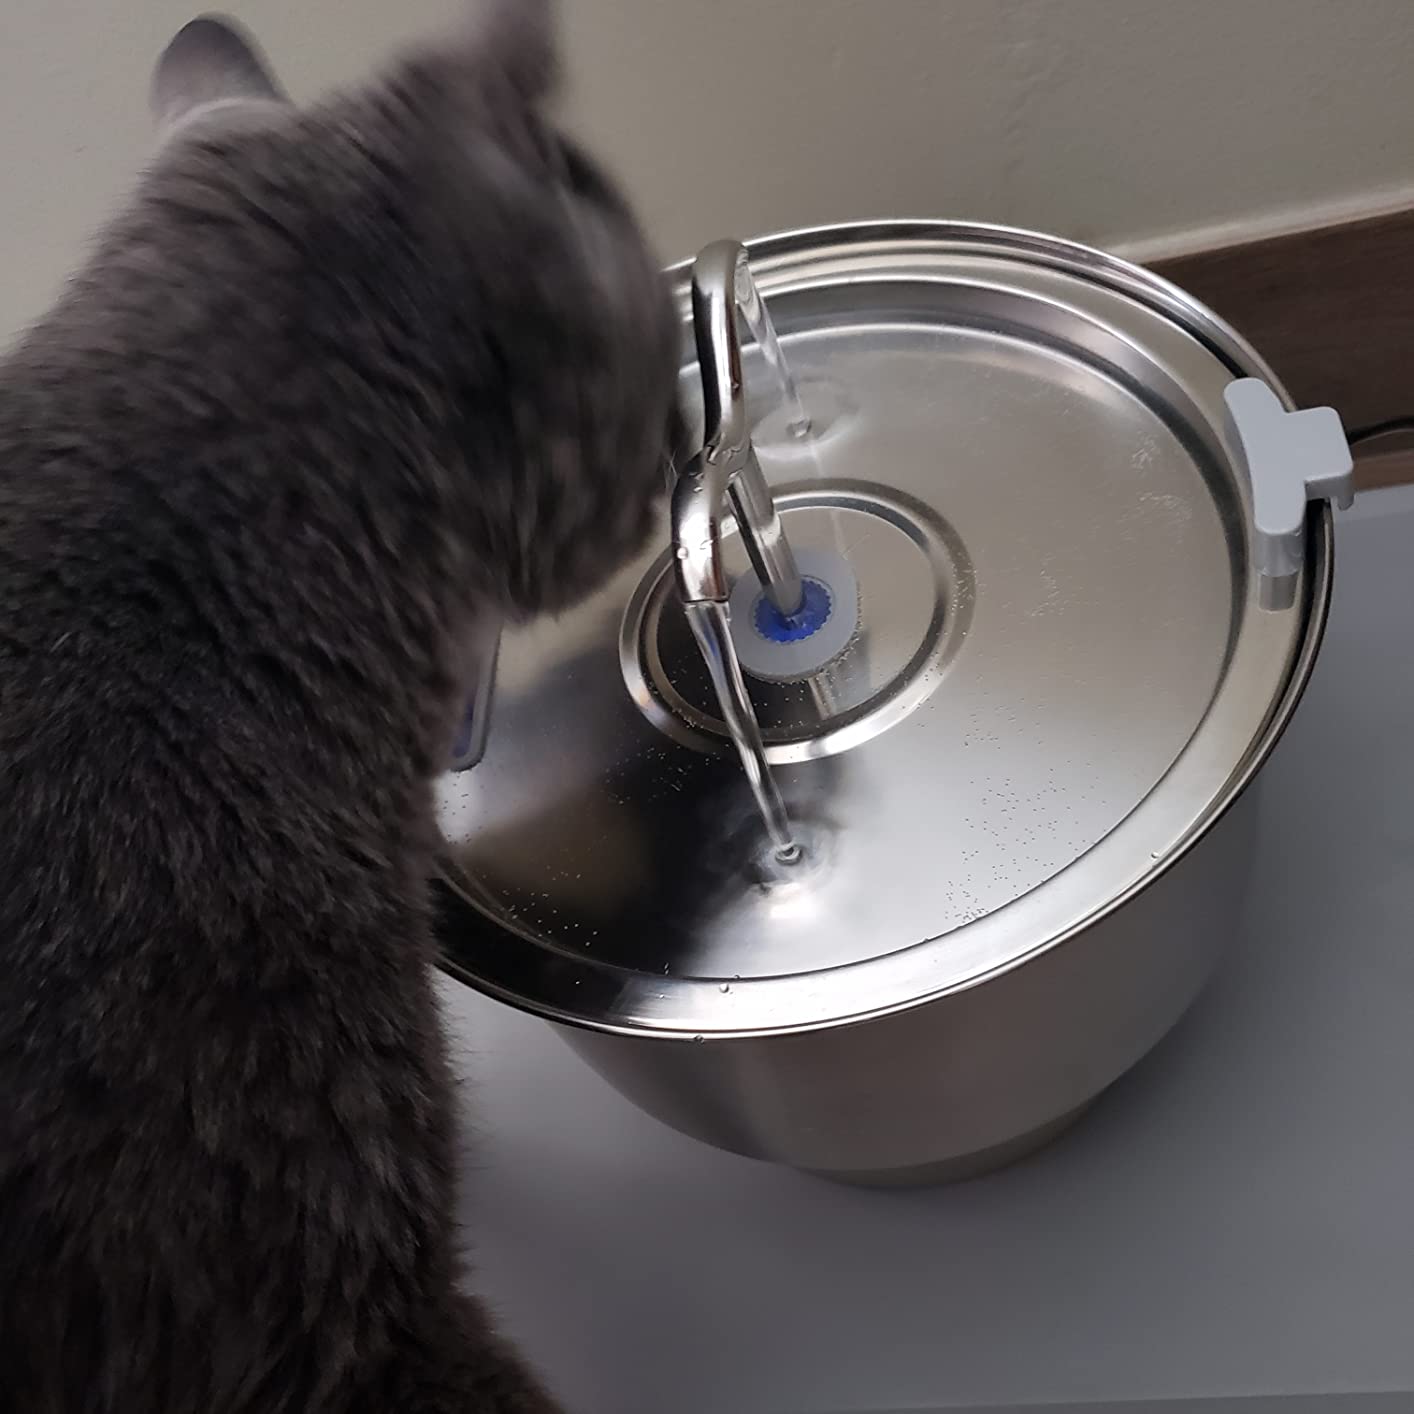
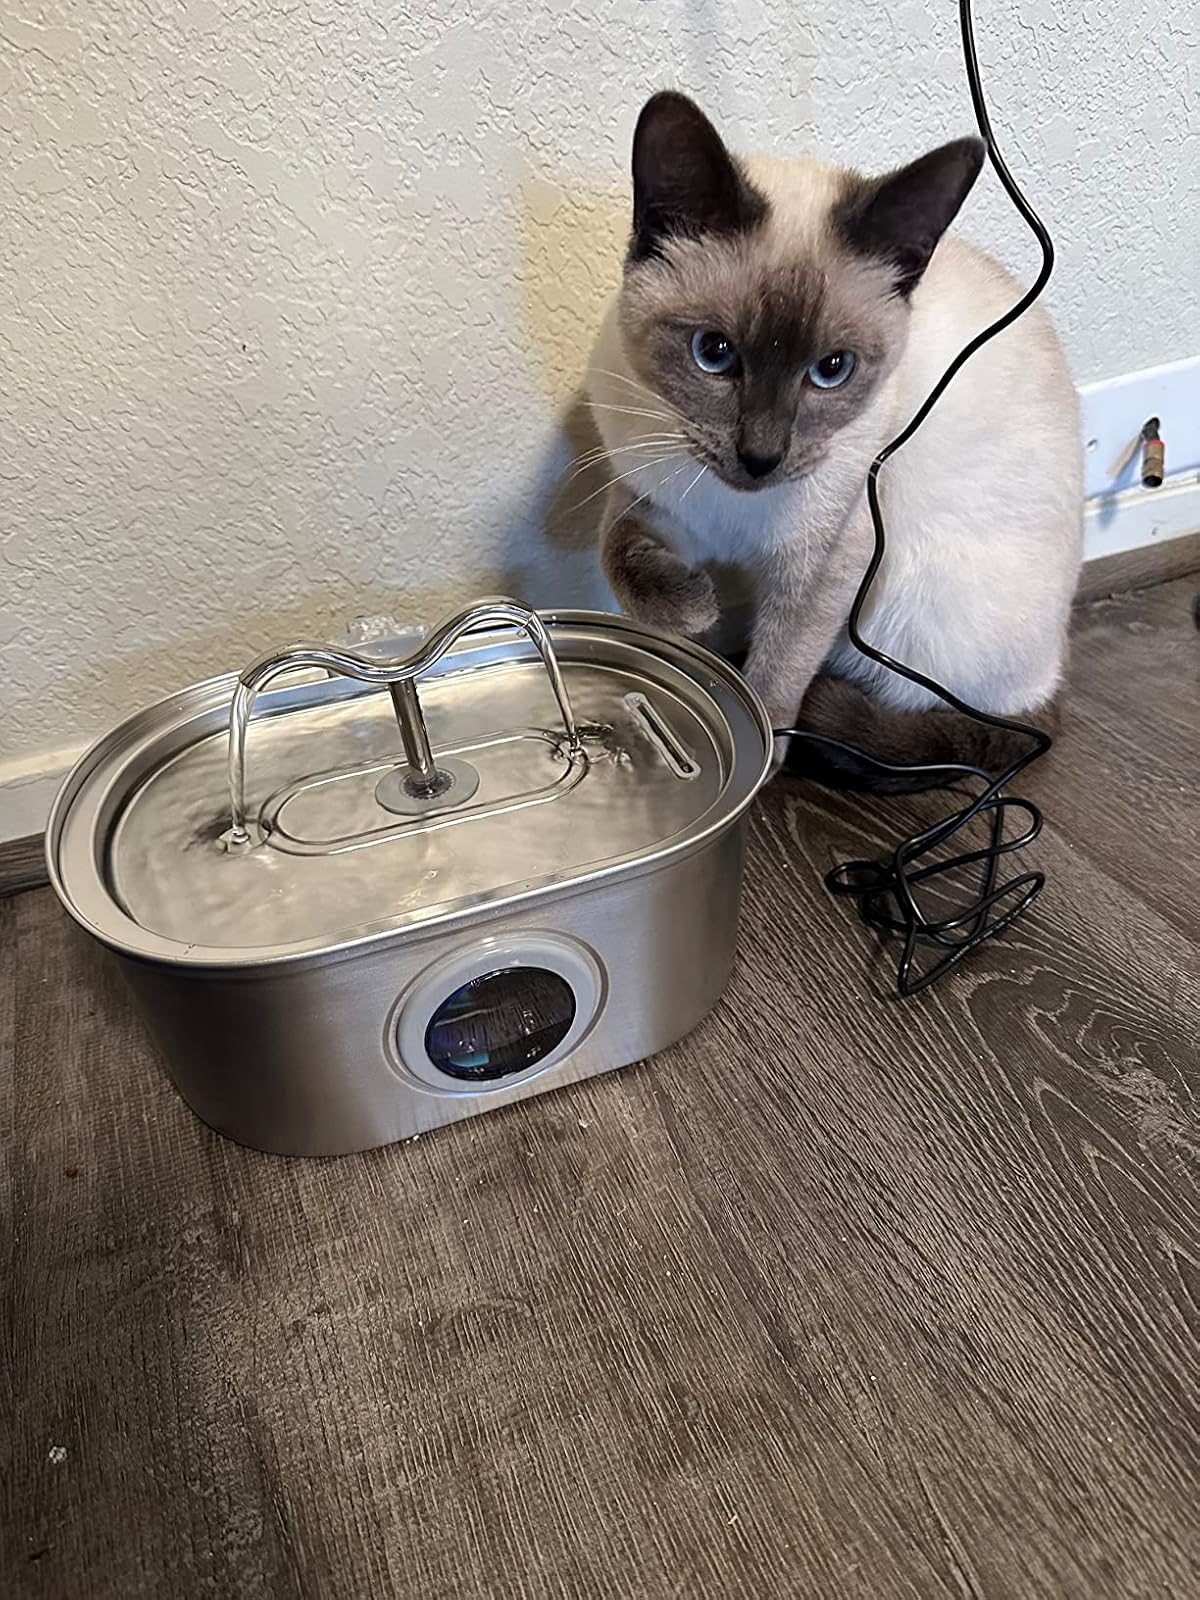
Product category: items_bowl
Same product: no